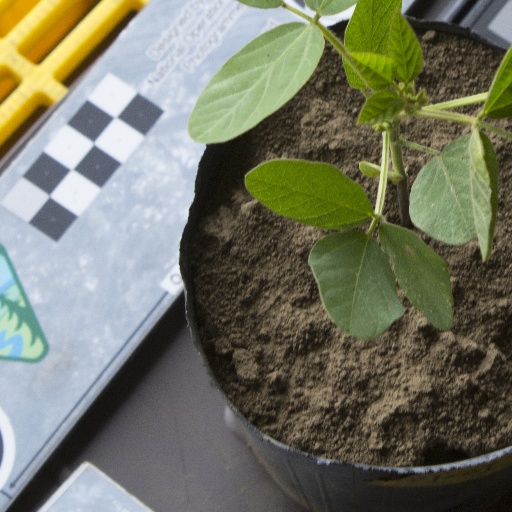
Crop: soybean